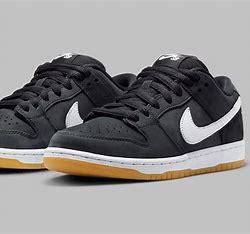
Brand: Nike
Model: kg Nike Dunk